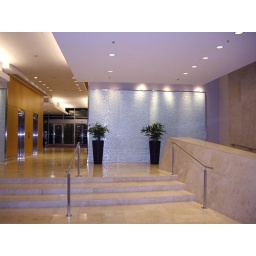
Stopping by and I spotted this interesting glass wall that reminded me of crushed Coca Cola bottles.